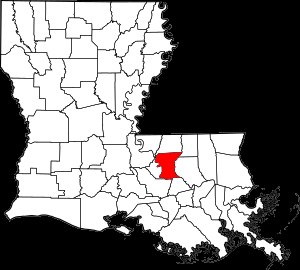
East Baton Rouge Parish
Kort over Louisiana, hvor East Baton Rouge Parish er markeret med rødt
East Baton Rouge Parish er et county i den amerikanske delstat Louisiana. Området ligger i den sydøstlige del af staten, og det grænser op mod East Feliciana Parish i nord, West Feliciana Parish i nordvest, West Baton Rouge Parish i vest, Iberville Parish i syd Ascension Parish i syd og øst og Livingston Parish i øst og nordøst og mod St. Helena Parish i nordøst.